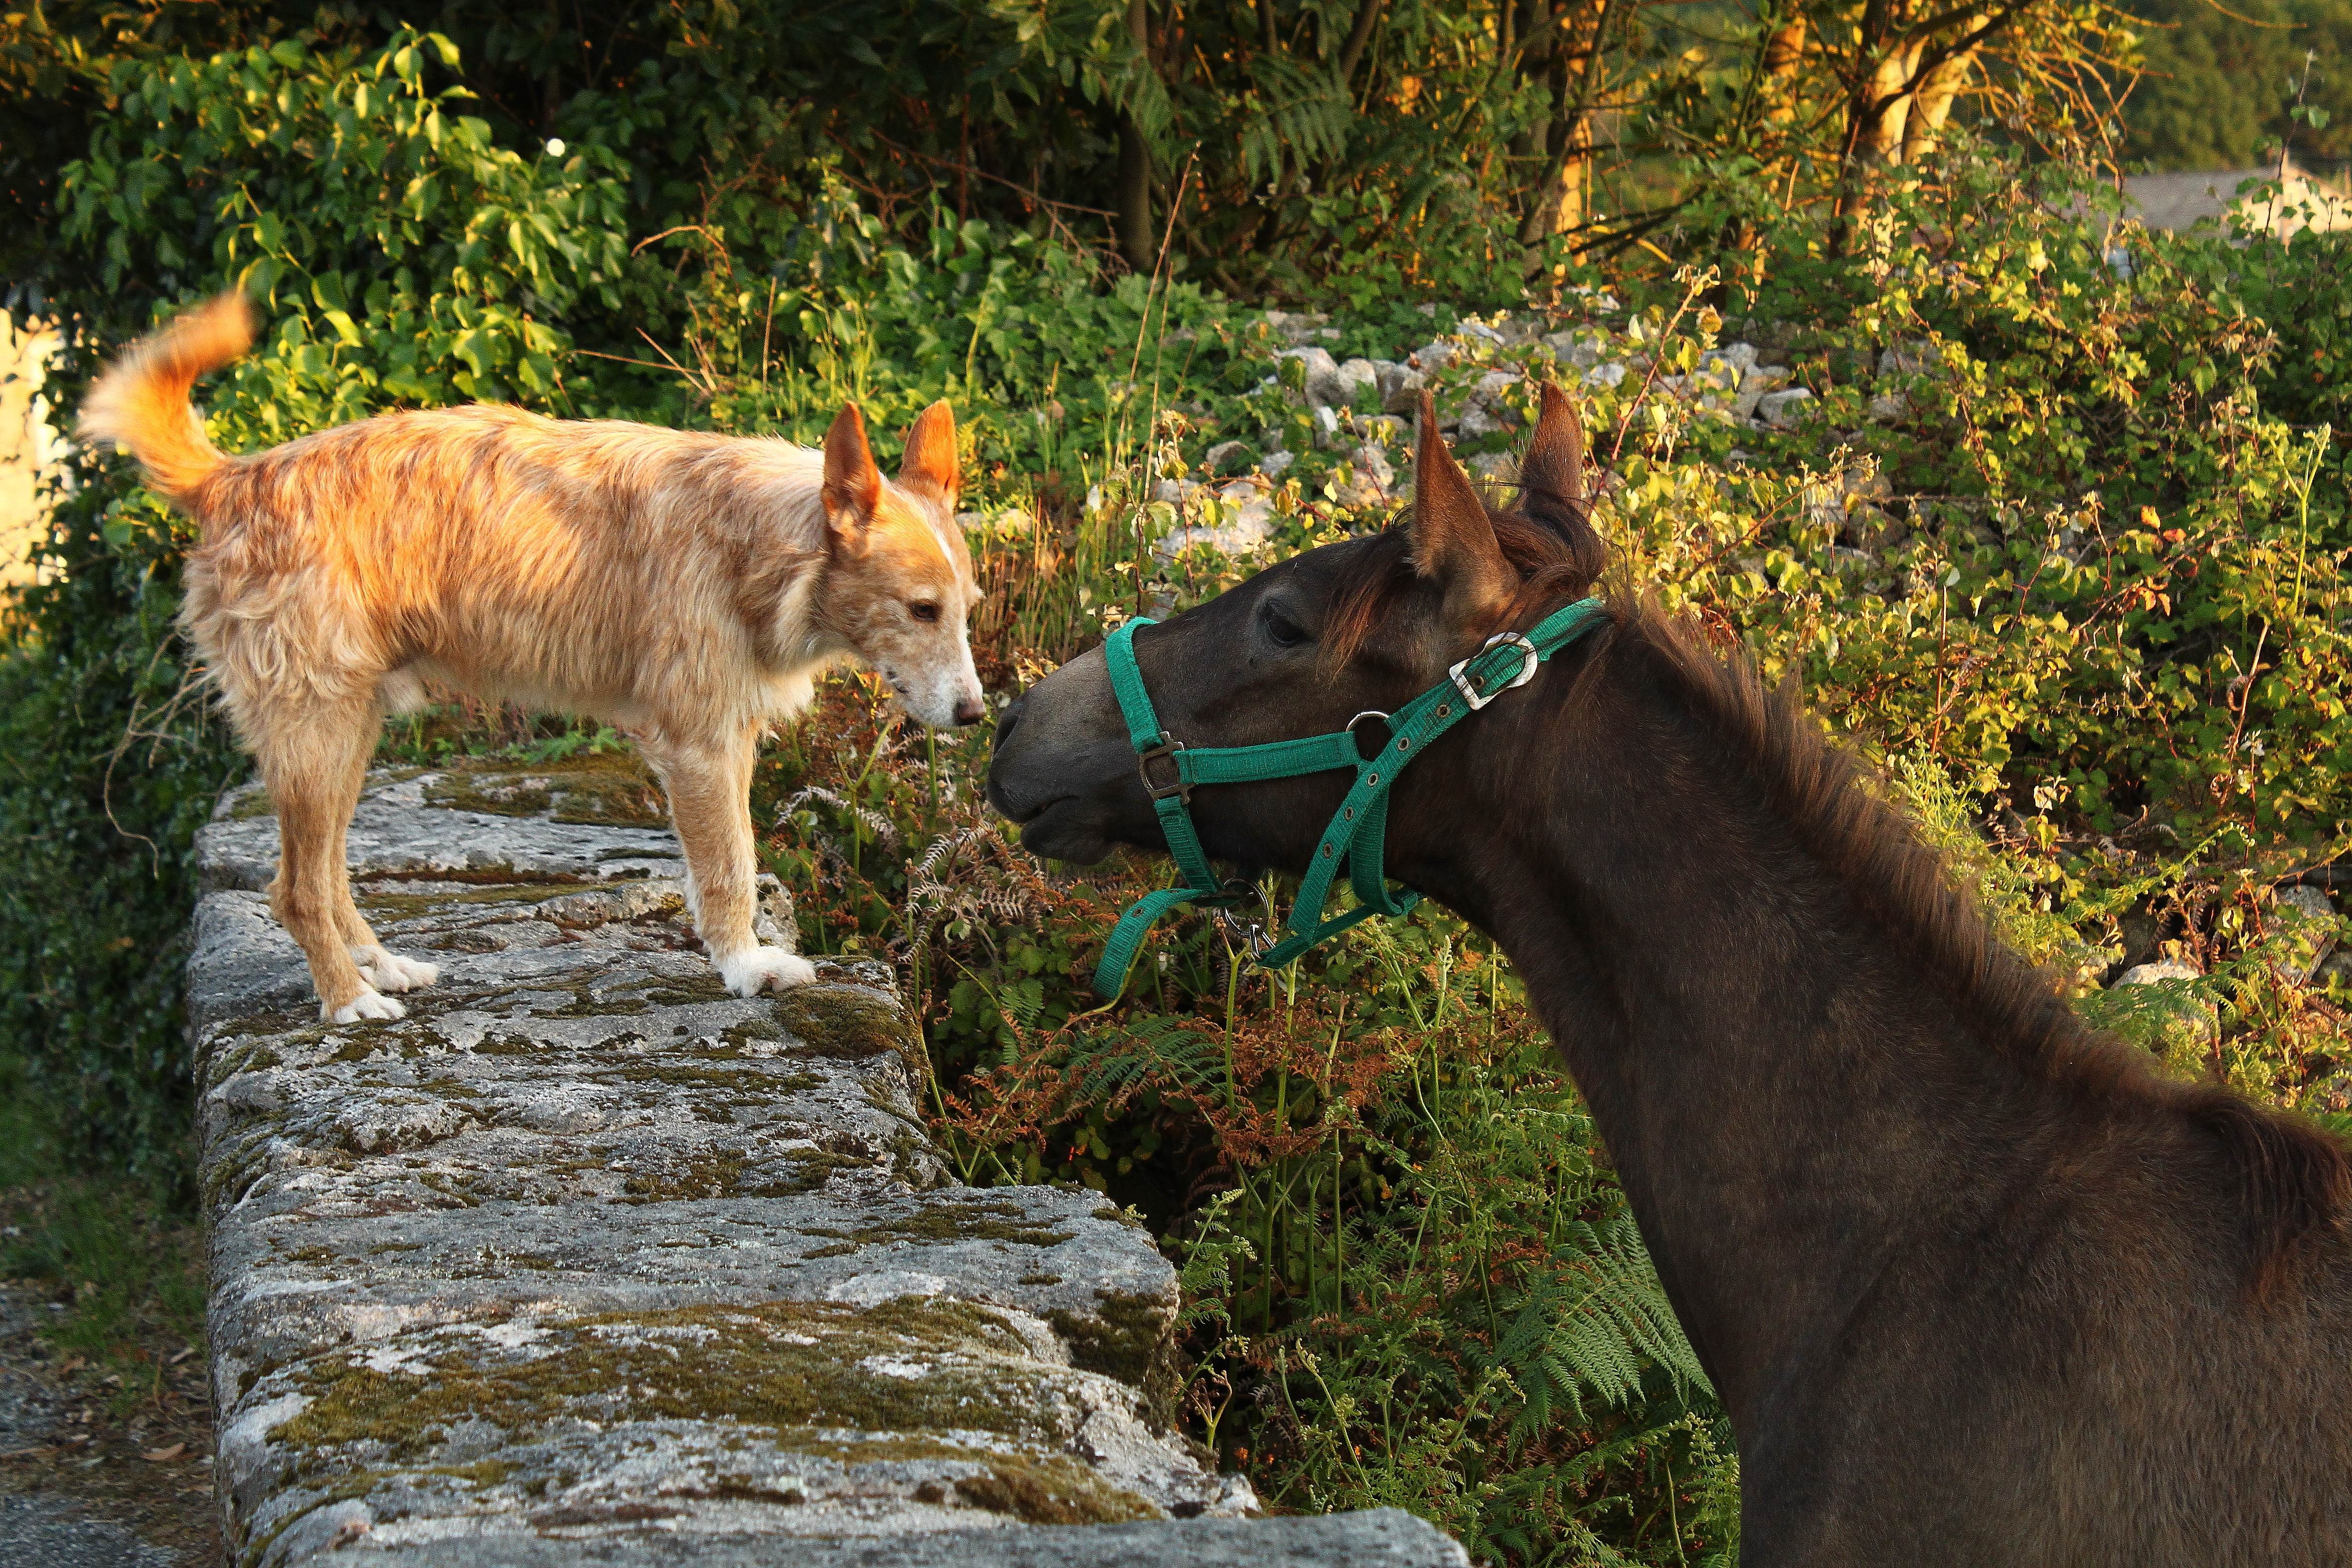
grass, flower, wildlife, horse, autumn, mammal, fauna, dogs, animals, caballos, ggl1, gaby1, xovesphoto, animales, perros, dog like mammal